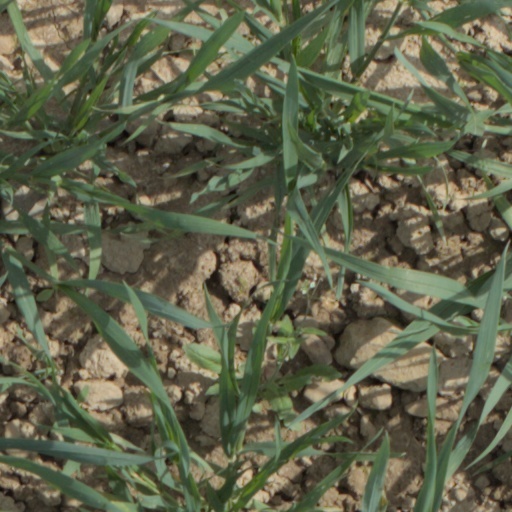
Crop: wheat